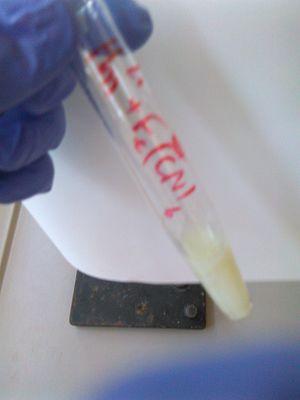
Le manganèse est l'élément chimique de numéro atomique 25, de symbole Mn. Le corps simple est un métal de transition.